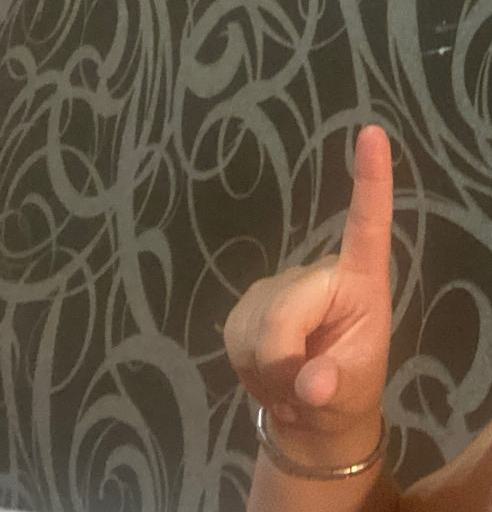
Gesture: one